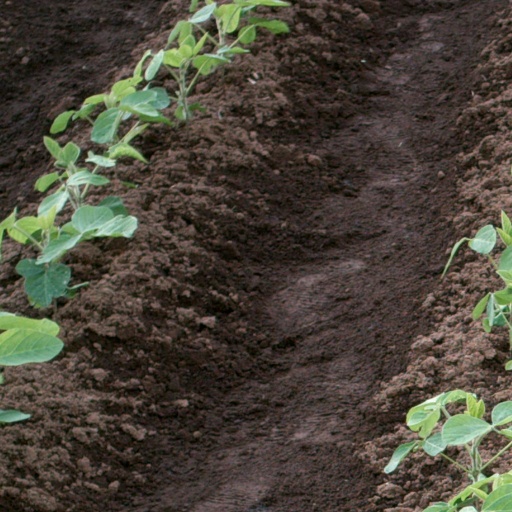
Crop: soybean